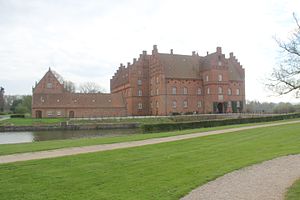
Gisselfeld / Gisselfeld-sagen
Gisselfeld i 2013.
Gisselfeld, som ligger mellem Haslev og Næstved, er et af Danmarks største godser med et areal på 3.850 hektar med Hesede, Edelesminde, Brødebæk og Gødstrupgård, hvoraf 2.400 hektar er skov. Det er beliggende i flere kommuner, men hovedgården ligger i Bråby Sogn i Faxe Kommune.